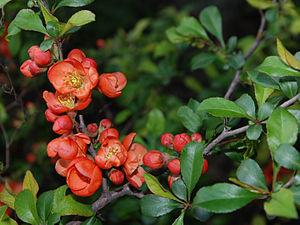
Le Cognassier du Japon, est une plante de la famille des Rosacées, croissant à l'état sauvage au Japon.